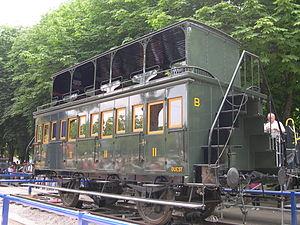
On appelle livrée la décoration extérieure d'un matériel roulant ferroviaire. Au cours de son histoire, depuis 1938, la Société nationale des chemins de fer français a utilisé de nombreuses livrées liées aux modes et aux changements de matériels. Certaines sont des essais sans lendemain sur quelques machines, d'autres sont de véritables marqueurs de l'identité de l'entreprise, par exemple la livrée « béton ».
Dès 1855, pour faire face à l'augmentation du trafic de la région parisienne, en particulier des « trains ouvriers » à partir de la gare Saint-Lazare, la Compagnie des chemins de fer de l'Ouest met en service des voitures de banlieue B⁴C⁴ à deux essieux et deux étages comportant une impériale ouverte qui permettent d’augmenter le nombre de places. L'accès à l'impériale était particulièrement périlleux. Il se faisait par des escaliers extérieurs implantés en bout de caisse puis en longeant l'impériale par un passage non protégé par garde-corps.
La Cité du Train - Patrimoine SNCF, à Mulhouse, est le plus grand musée ferroviaire d'Europe.